Duke of Lancaster's Regiment

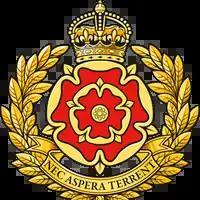
Cap badge of the regiment

The Duke of Lancaster's Regiment (King's, Lancashire and Border) (LANCS) is an infantry regiment of the line within the British Army, part of the King's Division. Headquartered in Preston, it recruits throughout the North West of England. The title of Duke of Lancaster merged with the Crown on the accession of Henry V in 1413 and remains dormant, subject to any future revival. Customarily, however, the Sovereign (whether male or female) is referred to as the Duke of Lancaster within Lancashire and in relation to the Duchy of Lancaster, and is the regiment's Colonel in Chief. The Duke of Lancaster's Regiment is the county regiment for Cumbria, Lancashire, Greater Manchester, Merseyside and the Isle of Man, and as such, recruits mainly from these areas.